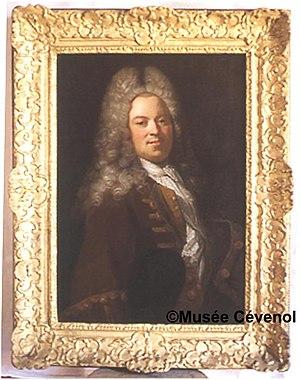
Portrait du financier Abraham Peyrenc de Moras
Abraham Peyrenc de Moras est un financier français, né en 1684 et baptisé dans la religion protestante, au temple d'Aulas, à quelques kilomètres du Vigan. il est issu d'une famille roturière et souvent qualifié de fils de perruquier. En réalité, sa famille a commencé dès le XVIIᵉ siècle son ascension sociale puisque son grand-père était marchand chapelier et son père chirurgien juré, collecteur des tailles et bourgeois du Vigan. Abraham les a surpassés et a connu une ascension sociale fulgurante dans le Paris du XVIIIᵉ siècle, consacrée par son anoblissement en 1720. Il est mort en 1732 à Paris, à l'âge de quarante-huit ans.